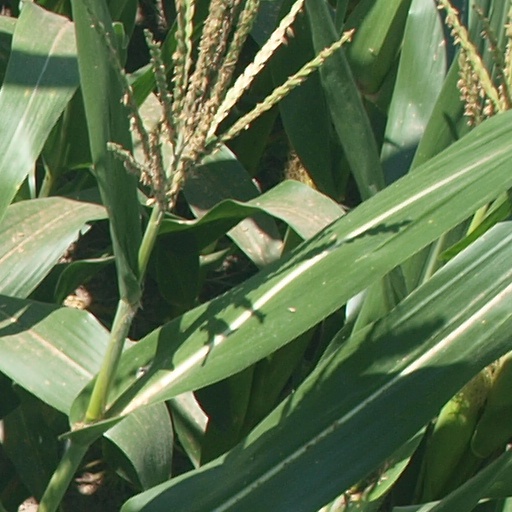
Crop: maize; corn